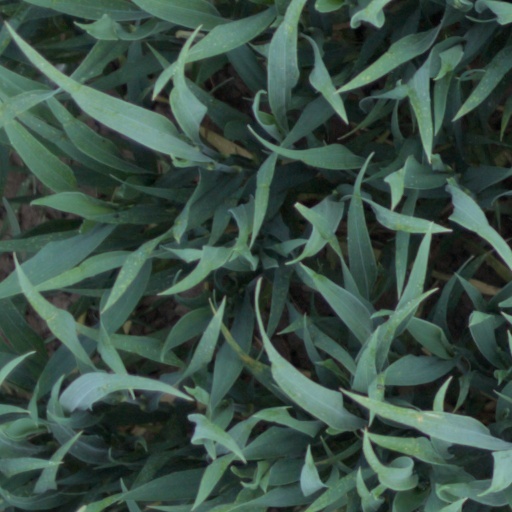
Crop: wheat